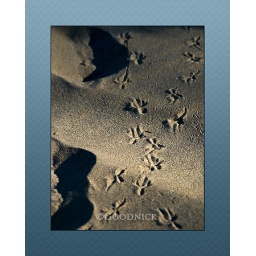
bird and human tracks in wet sand